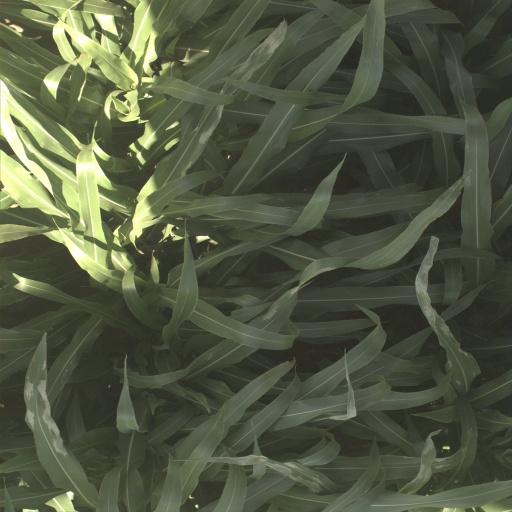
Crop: sorghum